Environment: lab
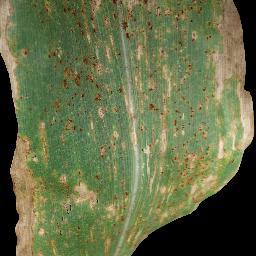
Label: common_rust